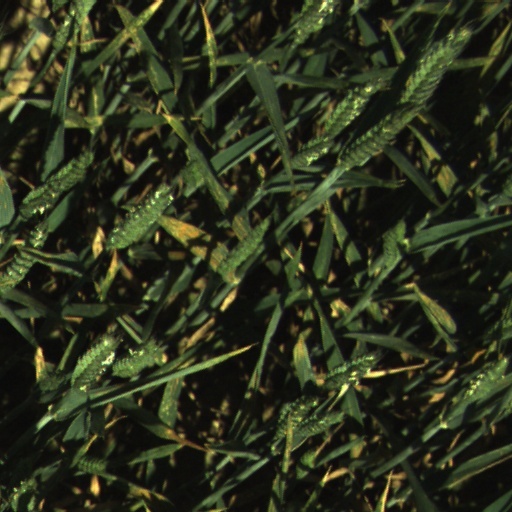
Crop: wheat